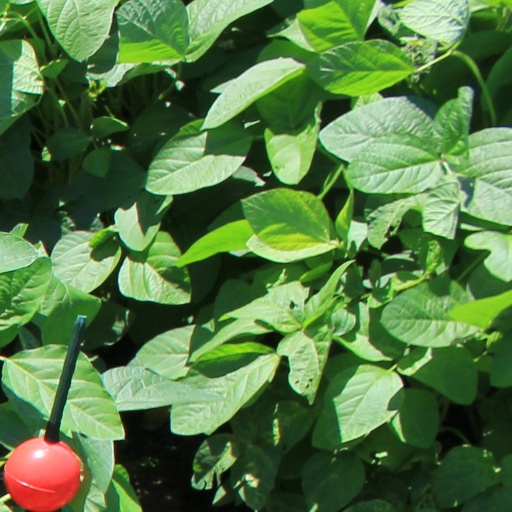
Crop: soybean